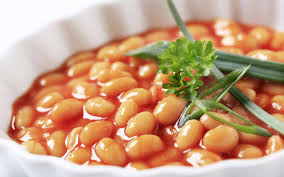
Yemek: kuru_fasulye